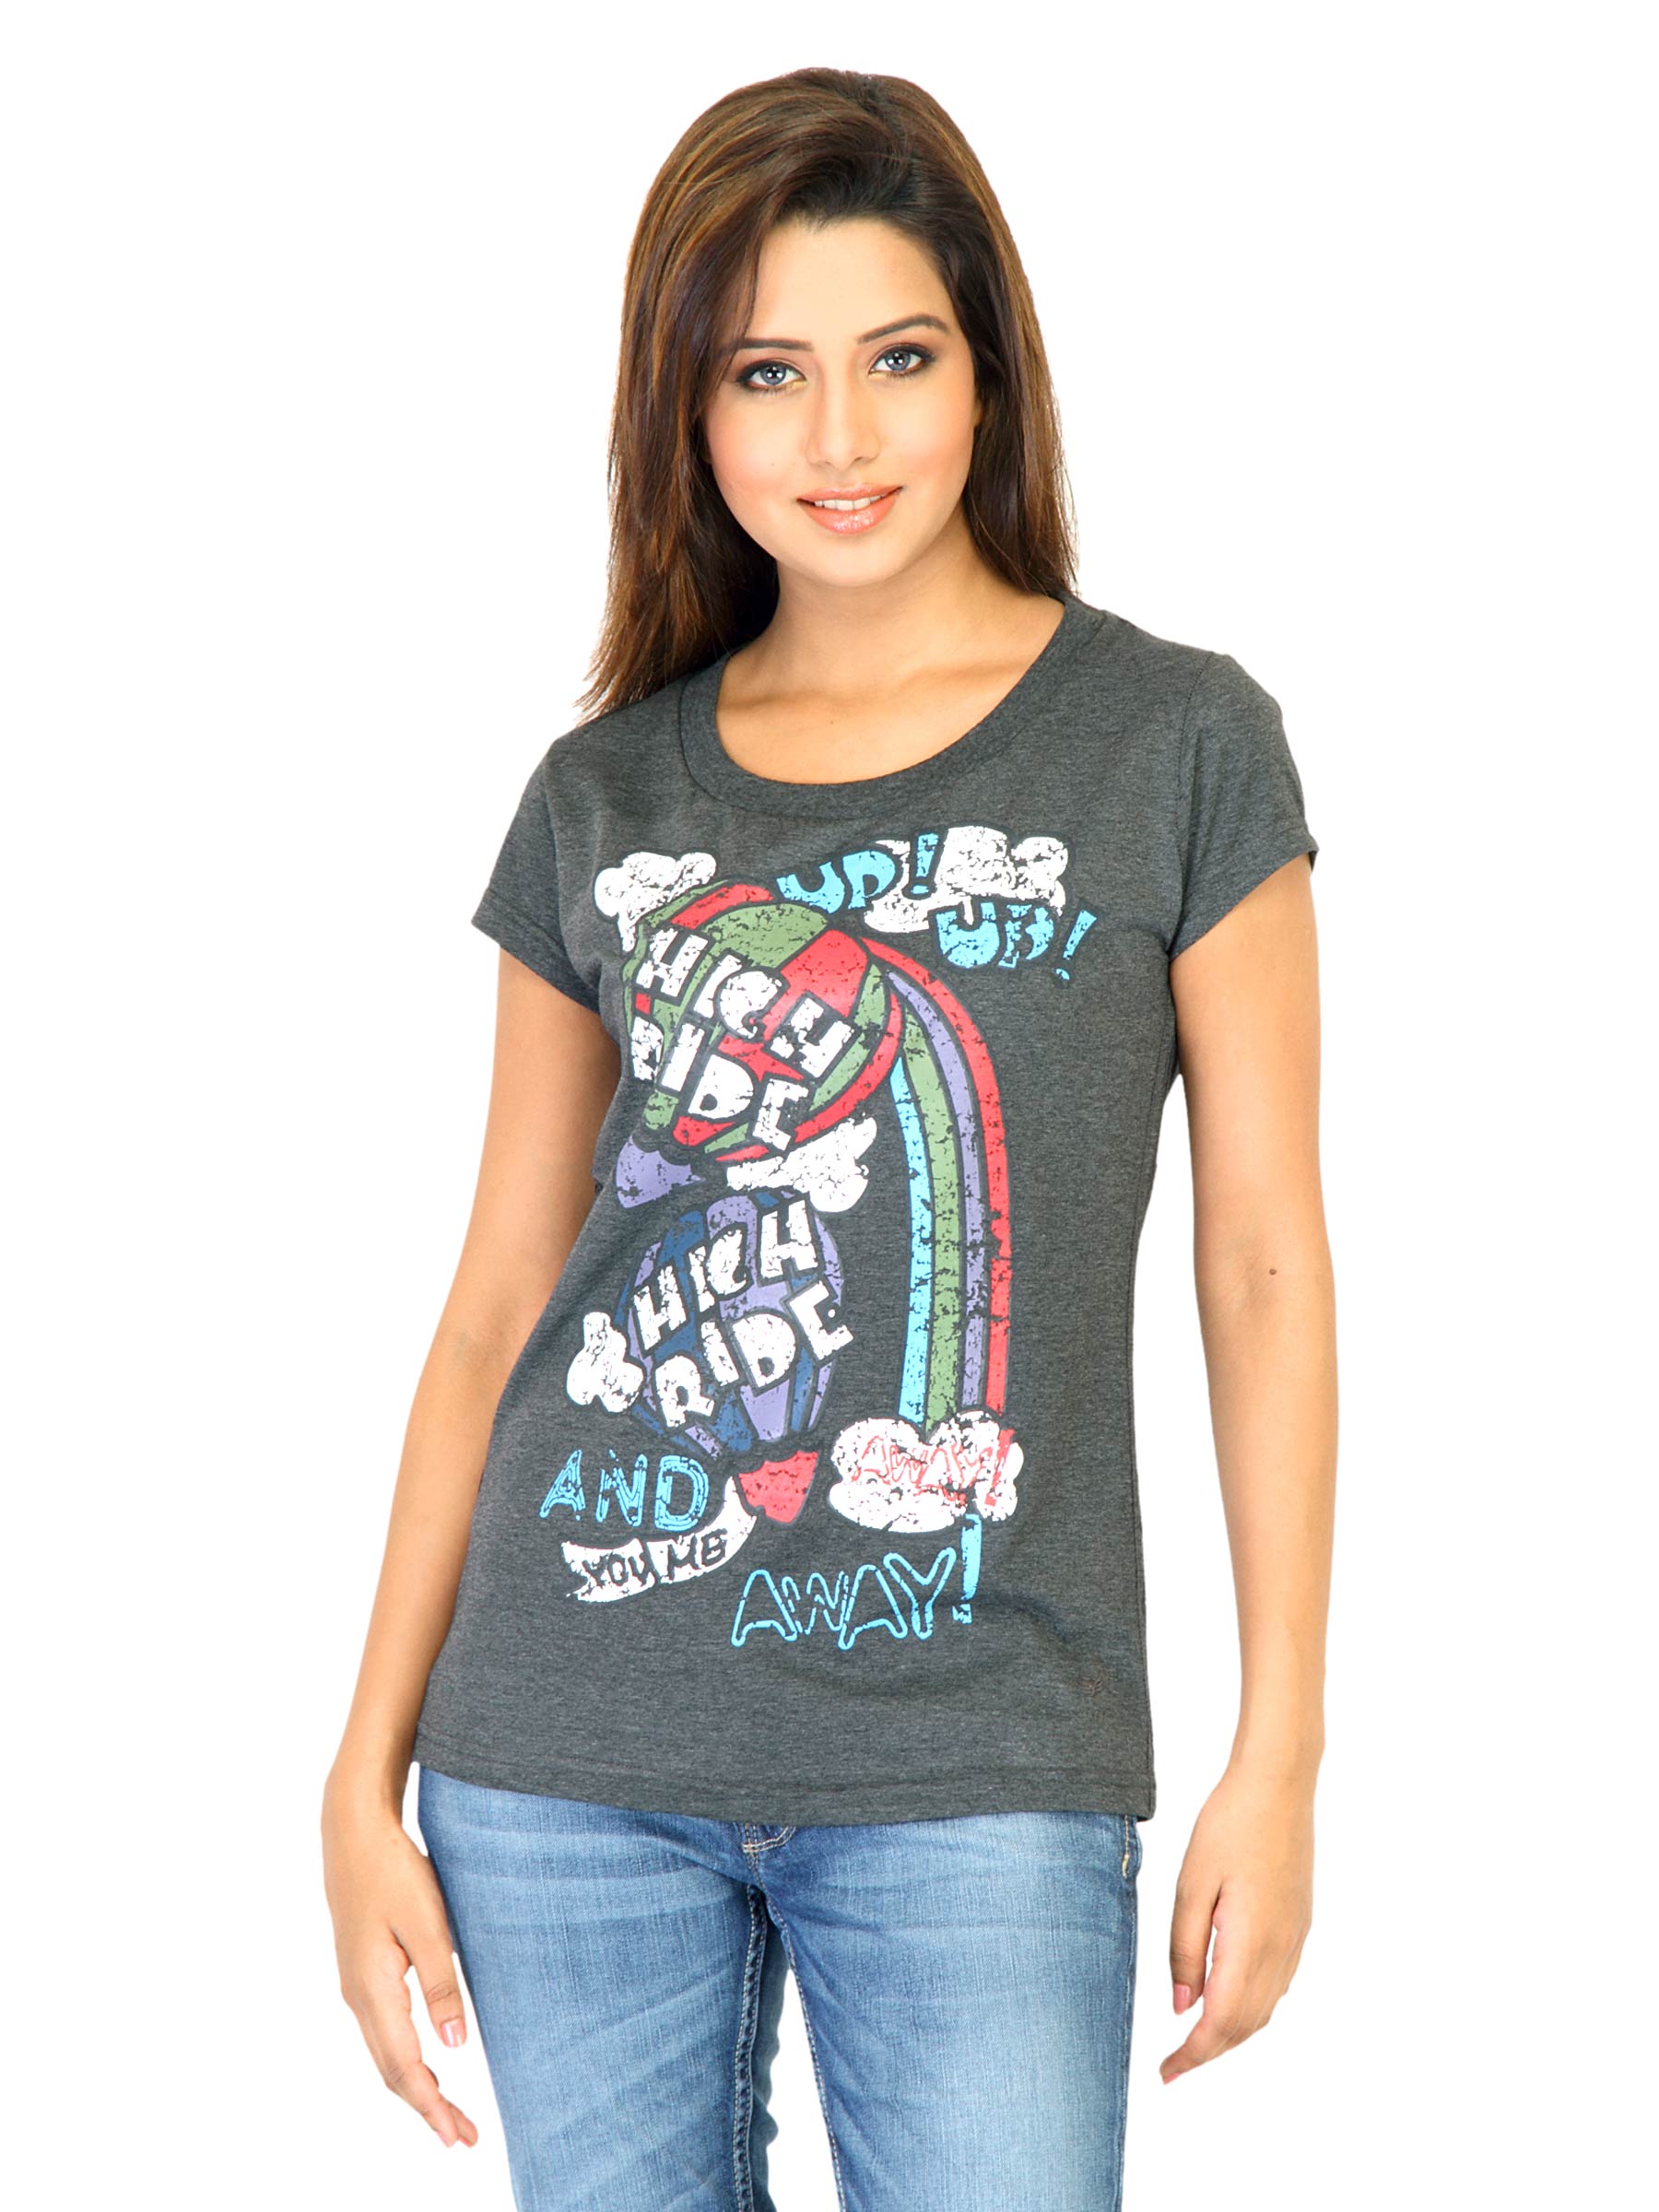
Flying Machine Women Printed Grey Tshirts
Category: Apparel / Topwear / Tshirts
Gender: Women
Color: Grey
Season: Fall 2011
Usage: Casual